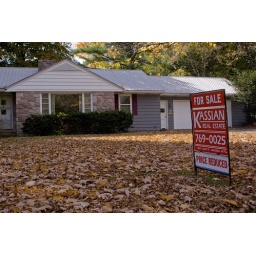
Guy Martin is forced to drop the listing price of his home in Massena, where the real estate market is struggling.